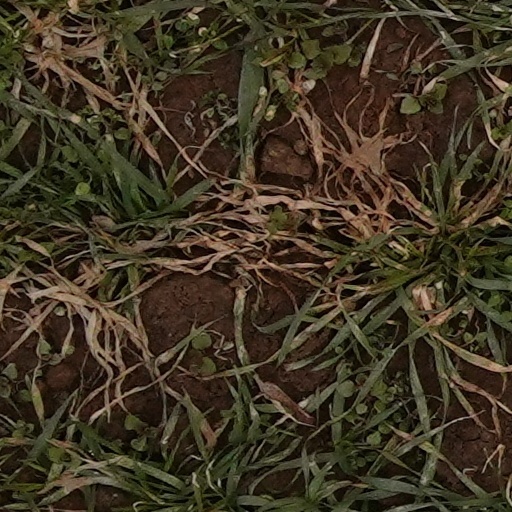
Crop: wheat